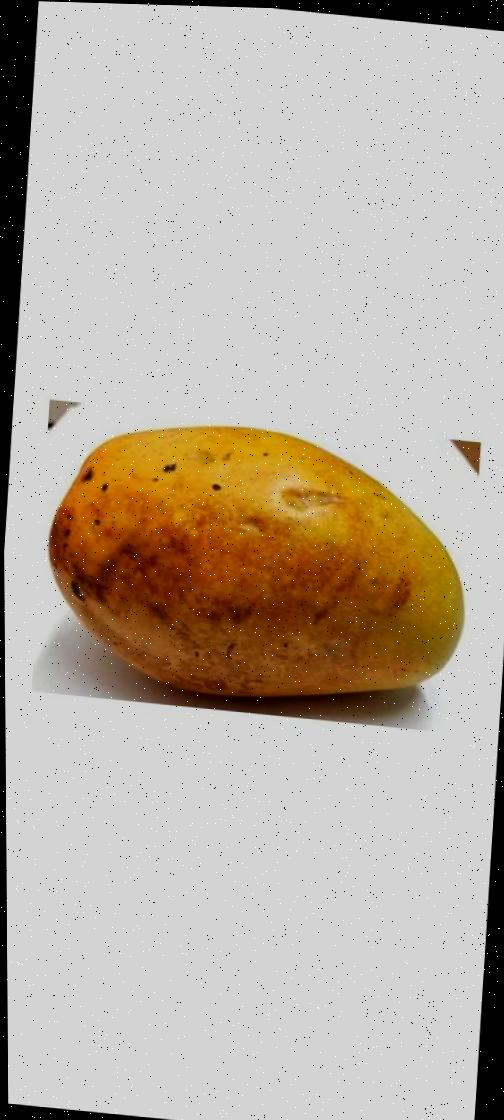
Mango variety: Bari-11